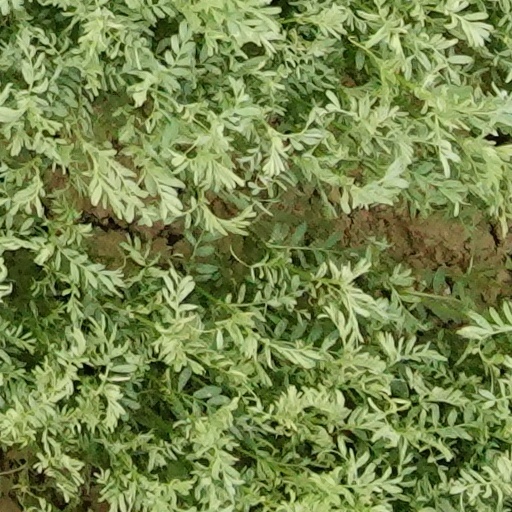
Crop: wheat